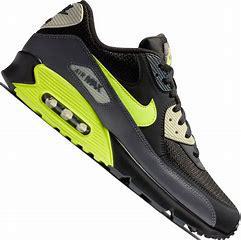
Brand: Nike
Model: Air Max 90 Essential